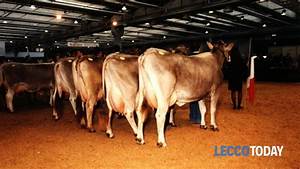
Label: mucca